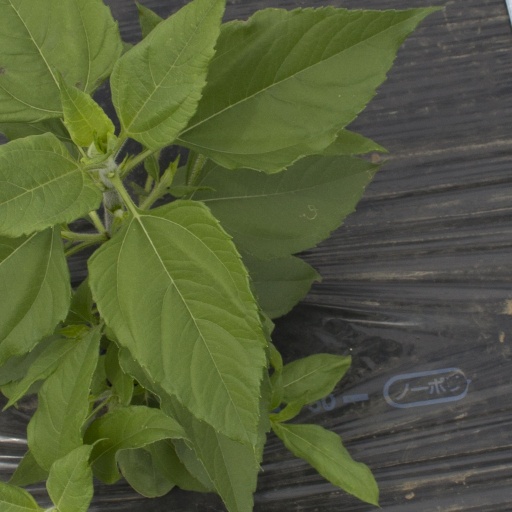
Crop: Jerusalem artichoke